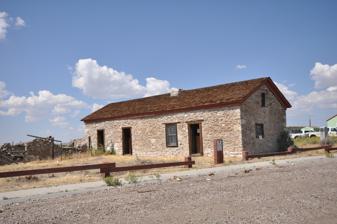
Building: Granger Stage Station State Historic Site
Country: United States of America
Year built: 1856
United States historic place Granger Station U.S. National Register of Historic Places Granger Stage Station, August 2017 Show map of Wyoming Show map of the United States Location Granger , Wyoming United States Coordinates 41°35′25″N 109°58′8″W / 41.59028°N 109.96889°W / 41.59028; -109.96889 Area 1 acre (0.40 ha) Built 1856 ( 1856 ) NRHP reference No. 70000678 Added to NRHP February 26, 1970 Granger Station State Historic Site , also known as Granger Stage Station , South Bend Station and Ham's Fork Station , is a state park in Granger , Wyoming , United States, that is listed on the National Register of Historic Places (NRHP). Description The site is dedicated to the interpretation of the station, the Pony Express and the Overland Trail . The station is a rectangular one-story stone building measuring about 56 feet (17 m) by 22 feet (6.7 m). There are two interior rooms. History A settlement was first established about 1856 at the meeting of Hams Fork with Blacks Fork of the Green River , where a ferry crossed Hams Fork. This became a station on the Pony Express in 1860-1861, then was a station on the Overland Trail in 1862. By this time it was known as the South Bend Station. In 1868 the trail was superseded when the Union Pacific Railroad arrived at the site. The station was deeded to the State of Wyoming in 1930. It is operated as a state historic site. The Granger Station was placed on the National Register of Historic Places on February 26, 1970. The site was added to the NRHP February 26, 1970. See also National Register of Historic Places portal Wyoming portal List of Wyoming state parks National Register of Historic Places listings in Sweetwater County, Wyoming References